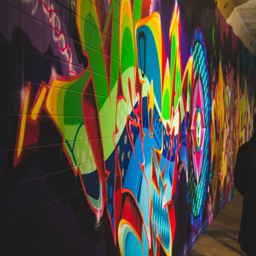
graffiti at the beginning of the tour